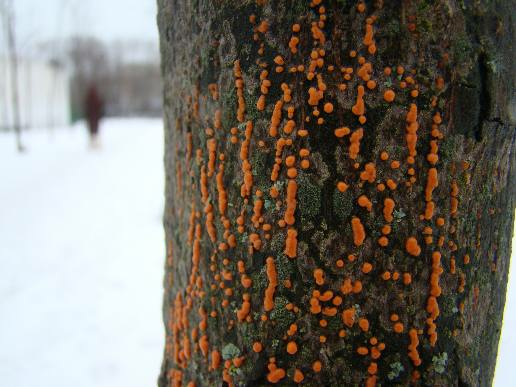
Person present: No